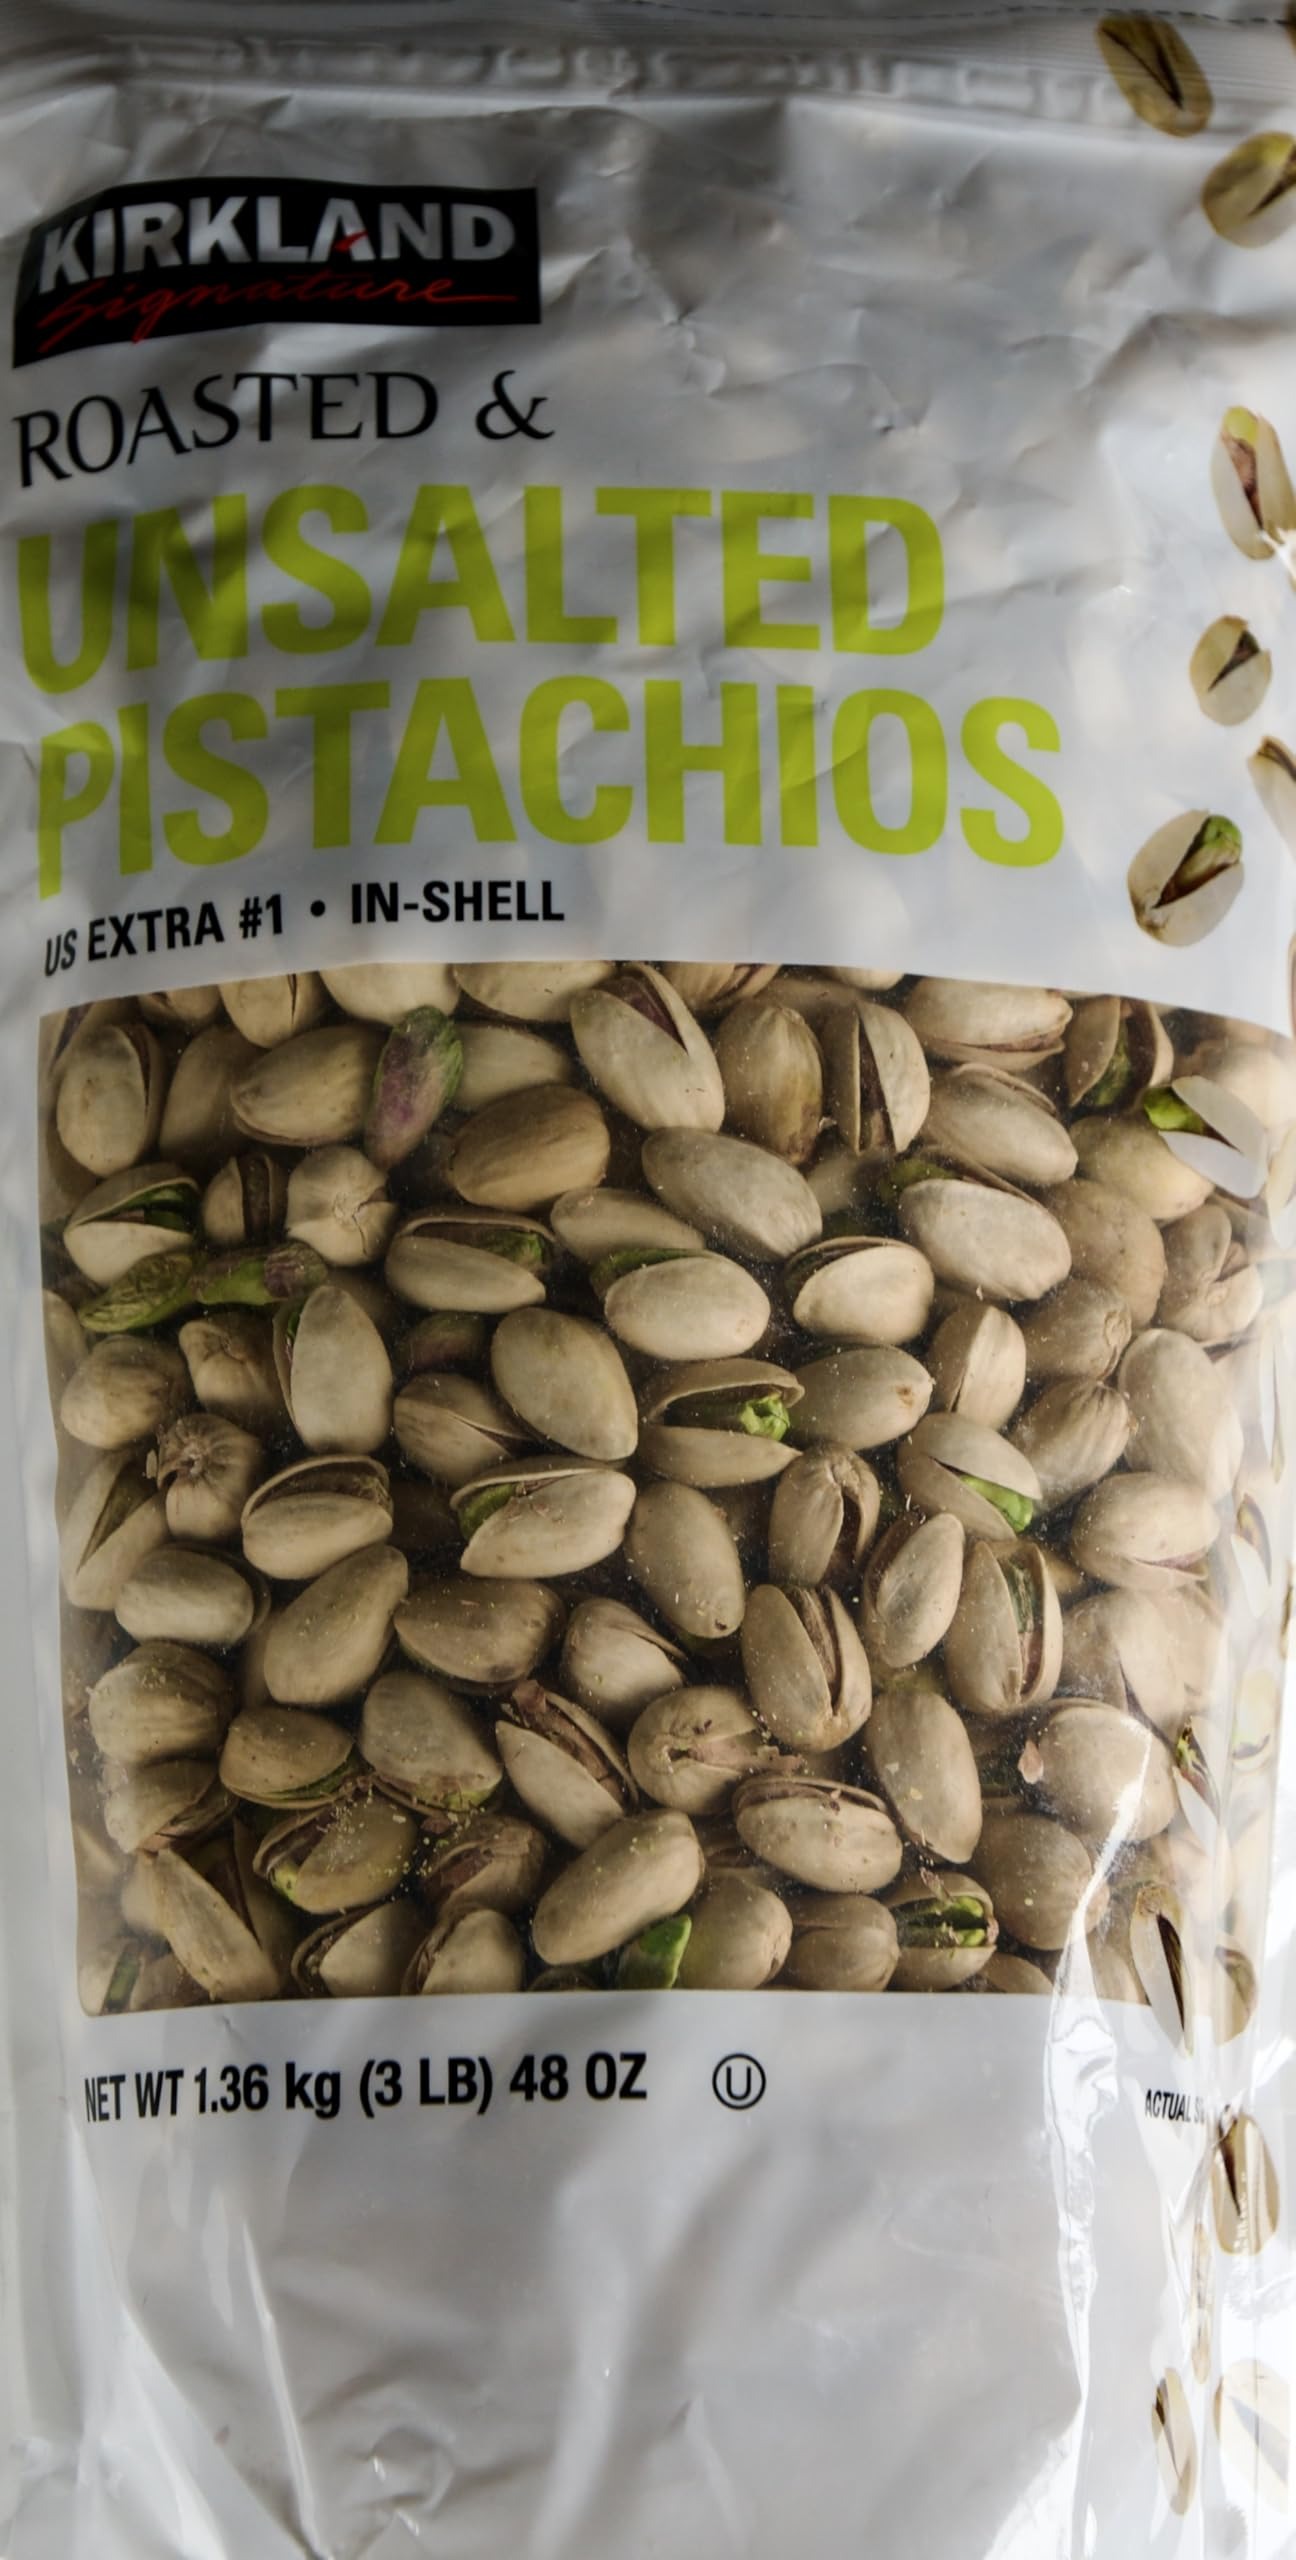
Item Name: Kirkland Signature Roasted Unsalted US Extra #1 In-Shell Pistachios, 48 Ounce
Bullet Point 1: Kosher (Circle K)P
Bullet Point 2: Roasted and salted
Bullet Point 3: Already shelled so you can enjoy them right away
Bullet Point 4: Make a great snack, or try them in your salads or desserts
Bullet Point 5: Add to salads, baked goods or desserts
Value: 48.0
Unit: Ounce

Price: 29.2